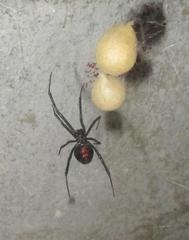
Species: Lactrodectus_hesperus